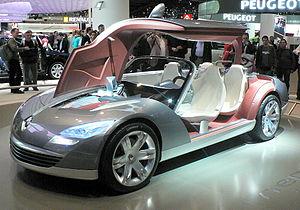
Une concept car est une voiture expérimentale produite en très peu d'exemplaires afin de démontrer une technologie, des éléments de style ou un mode d'utilisation nouveau.